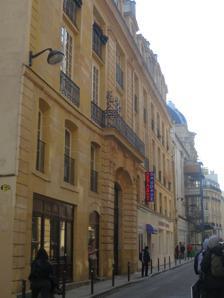
Building: Hôtel de Villeroy (Paris, 1st arrondissement)
Country: France
Year built: 1640
Hôtel de Villeroy 48°51′36″N 2°20′45″E / 48.8601°N 2.3457°E / 48.8601; 2.3457 Location Paris, France Type Hôtel particulier Monument historique : PA00085842 The hôtel de Villeroy , also the hôtel de Villeroy Bourbon or hôtel de la Poste , is a hôtel particulier , a type of large townhouse of France, at 34 rue des Bourdonnais, 9 rue des Déchargeurs, 17 rue des Halles (former rue de la Limace) in the 1st arrondissement of Paris . It is a designated monument historique . Rue des Déchargeurs entrance to the Hôtel de Villeroy next to the Cremerie de Paris. Description The hôtel de Villeroy is closely linked to the history of the Neufville family (Dukes of Villeroy) as well as the history of the Kingdom of France. The first of its buildings were erected circa 1370 on the rue des Bourdonnais side of its current location. Under Nicolas the 4th of Neufville de Villeroy (who at the time was one of the most important ministers of the Kingdom of France) the building was elaborated, progressively becoming a center for literature. His grandson Nicolas Villeroy the 5th razed the existing buildings to rebuild them in 1640 keeping the existing cellars. The Villeroy family sold the building in 1671 to the Pajot & Rouillé family, known for their postal service business. Much later under ownership of the department store À la Belle Jardinière and in disrepair with an open pit exposed during development of the adjoining Les Halles (the pit then known as "le trou des Halles") the building space nearly became a large automotive parking lot. Thanks in part to the work of a concerned citizen the building was given monument status protection by the French Ministry of Culture in 1984 and subsequently renovated. A key architectural feature of the building in the form of a grand staircase dating from 1640 has had its original character preserved. The building is one of the few remaining structures of the former aristocratic southwest Les Halles that during the late 16th and early 17th centuries became integrated into a dense network of bourgeois and common houses. It has a second entrance at 9 rue des Déchargeurs. At the time of its construction it bordered the rue  de la Limace that was later razed to make way for the creation of the rue des Halles in 1868. Nicolas V de Villeroy era, 1617-1671 Marshal-duke Nicolas V de Neufville de Villeroy Detail of the number 5 symbol featured at the bottom of the lower railing of the grand staircase The grand staircase of the Hôtel de Villeroy. The building was constructed in 1640 by the Duke Nicolas de Neufville de Villeroy , the then Marshal of France. The name of the building's architect remains unknown to this day. Nicolas V de Villeroy was raised in the court of King Louis XIII. After the death of the King Nicolas V became a tutor for the new King the young Louis XIV starting in 1646. The young King and his brother Prince Philippe of Orleans resided in the Royal Palace but they often went to the Hotel de Villeroy where they could play with the children of Nicolas Villeroy V, Catherine Neufville de Villeroy and François de Villeroy . From this childhood spent between the Royal Palace and the Hotel de Villeroy a lifelong friendship formed between King Louis XIV and François de Neufville de Villeroy. Upon his passing King Louis XIV's will gave François de Neufville de Villeroy the role of educator for the King's great grandson King Louis XV. Evidence of Nicolas V's former presence at the Hotel de Villeroy can be found in the number '5' forged into the still existing railings of the grand staircase. This staircase figured in some of the photos of the celebrated French photographer Eugène Atget . Hôtel de la Poste era 1671 - 1738 From 1689 to 1738 the Hotel de Villeroy housed Paris' first post office. The Royal French Postal services were operated by Leon Pajot and Louis Rouillé. The Pajot & Rouillé family operated 800 "relais postaux" all over France. The most southern relais were located in Venice and Rome. Horses  carried mail from the Hotel de Villeroy to the different relais. Mail was also exchanged with the postal services of the Thurn and Taxis family. The company was run by 3 generations of the family. Their grandson Louis Leon Pajot, last "maitre des Postes", collected valuable scientific instruments which he left to the Académie des Sciences . His International mail exchange partner was Anselm Franz, 2nd Prince of Thurn and Taxis who disposed of a Postal service in the Habsburg territories and who was based in the two (later destroyed) Postal Mansions: the Palais Tour et Taxis in Brussels and in the Palais Thurn und Taxis in Frankfort, Germany. Pajot & Rouillé became one of the wealthiest families in France but their postal empire came to an end 21 mai 1738 upon a decision of King Louis XV to withdraw the postal license. After the French Revolution the story of the Pajot & Rouillé Post was forgotten in Paris, but it remained in the memory of the Thurn & Taxis family who did not want the same fate for their own postal empire. Les Halles foodmarket During the time of the Halles de Paris the building was used to store food products and on the side of the rue des Déchargeurs was put into place a cremerie. The building today constitutes one of the largest 17th century structures in the center of Paris. Its courtyard links the two sides of the building found at 34 rue Bourdonnais and 9 rue des Déchargeurs. The building was classified as a historic monument in 1992. Today the building houses a number of inhabitants and businesses. 1986 Return of Telecommunications - Phone Boutique - Internet cafe Johannes, 11th Prince of Thurn and Taxis Johannes 11th Prince of Thurn & Taxis and heir of Postmaster Anselm Franz 2nd Prince of Thurn & Taxis was very interested in his families postal history. 1986 he came to Paris where he met a young student. He showed him the old Postal mansion, the Hotel Villeroy Bourbon and told him about his ancestor Anselm Franz, 2nd Prince of Thurn and Taxis coming from Brussels and Frankfurt by horse. The idea came up to reactivate the Spirit of Telecommunications that according to Johannes Thurn & Taxis must have remained in the still existing walls. While the former postal palaces of the Thurn & Taxis Post in Brussels and in Frankfurt had been destroyed, the Hotel de la Poste / Hotel de Villeroy Bourbon in Paris was still around. The start was a small Phone Boutique located on 11 rue des Halles a few meters down the street (today Cremerie de Paris N°2).  The Boutique was helped by a few Thalers Maximilian Karl, 6th Prince of Thurn and Taxis had received 1867 in compensation for the nationalisation of the families Postal Company, Thurn-und-Taxis Post . Johannes Thurn & Taxis died 1990 but he left to the young student  his passion for Telecommunications and a friend, Aimée de Heeren who had been a Secret Service agent during WW2 and the partner of Joseph P. Kennedy Jr . Aimée de Heeren, WW2 Secret Service Agent, early resistant and friend of Johannes Thurn & Taxis. Used a jewel left by Coco Chanel to help the reopening of Cremerie de Paris. Picture taken 2003 at the Cybercafe in the Hotel de Villeroy Bourbon With the help of the phones and a little jewel left by Coco Chanel to Aimée de Heeren the student was able to get a loan to buy the historic Cremerie de Paris.  Two hundred fifty five years after the departure of the postal services, communications returned to the Hotel de Villeroy. In 1993 the former "Cremerie de Paris", a milkstore located on the rue des Déchargeurs side of the Hotel de Villeroy became a Sony Technology center, eventually becoming one of the first [ verification needed ] Internet cafés . The Internet cafe opened at a time Hotels were not yet equipped with a web connection.  American tourist that were already online had difficulties to find a connection in Paris.  This brought them to the Internet Cafe located at Cremerie de Paris, Hotel de Villeroy Bourbon.  Among them many Tech pioneers which would have been difficult to meet, like the assistant of Jon Postel , inventor of the .com domain system,  an astronaute that had been on the first flight to the Moon and several young people now in charge of major US Technology corporations.  Their influence contributed to several websites invented at the Hotel de Villeroy web cafe. Phone Book of the World Phone Book of the World.com or in short PBof.com is a global Telephone directory still edited from the Hotel de Villeroy Bourbon.  The roots of the directory go back to the times the mansion was the "Hotel de la Poste" (1671 - 1738) a place in the history of the Pajot and Rouillé and the Thurn und Taxis families. The gate of the Hôtel de Villeroy Bourbon, on the 11 rue des Dechargeurs side of the monument, is visible  on the homepage of the directory. Phone Book of the World was created 2000, january 25. Inside PBof.com every major city of the world shows the distance from the city center to the historic Telecom Landmark in Paris. White pages Postmaster Anselm Franz 2nd Prince of Thurn & Taxis part of the logo of many Whitepages. From 1710 to 1738 the Postmaster used to come to the Hotel de Villeroy Bourbon by horse from the Palais Tour et Taxis in Brussels and the Palais Thurn und Taxis in Frankfurt With the help of Aimée de Heeren who came to the internet cafe at the Hotel de Villeroy Bourbon every week and who had met Alexander Graham Bell , the inventor of the phone, when she was a young woman,  the expression " whitepages " was registered in over 50 different countries, a process which was very complicated during the early years of the internet as a local address or other requirements were needed in many countries. The white pages for France, Brazil, Germany, Italy, Poland, India, Mexico, Taiwan and 40 other countries are now edited from the Hôtel de Villeroy, giving the old Paris Postal Building a unique place in telecom history. The old postmaster Anselm Franz, 2nd Prince of Thurn and Taxis who came to the house by horse and the Thurn & Taxis post horn are part of the logo. Crémerie de Paris Crémerie de Paris is located on the rue des Déchargeurs side of the Hôtel de Villeroy at the corner of rue des Dechargeurs and rue des Halles. For 100 years (1869-1970) it was a milk store connected to the Les Halles food market. In 1993 it was acquired by the little Electrica for Sony Phone Store located on 11 rue des Halles (today petite Cremerie de Paris N°2). After having operated as an Internet café opened in the early years of the Internet, the Cremerie was converted into a brand expo center. Many notable brands have organised Pop Up Stores and Pop Up Cafes (located at the opposite restaurant Gladines / Cremerie de Paris N°3): 2012 June "Nike Barber Shop" organised by the US sports brand Nike . 2012 September "Boutique Adopte Un Mec" organised by the French dating site AdopteUnMec . 2012 October Expo and Pop Up Store UGG Australia . 2013 June Motorcycle Expo organised by the British brand Triumph Motorcycles Ltd . 2013 July Pop Up Store "G-Shock" organised by the Japanese manufacturer Casio . 2013 October Washing powder expo "My Omo Store" organised by the Dutch-British food brand Unilever . 2014 June Pokémon Center Paris. Pokémon is the world's most famous video game company edited by the Japanese brand Nintendo . The co-inventor of Pokémon and video game composer Junichi Masuda came to the event. Fascinated by France and its history, he selected the Hotel de Villeroy to be the location for the first Pokémon store to open in Europe. The 3 week pop-up store has attracted a long waiting line going all along the rue des Déchargeurs and the rue de Rivoli . 2015 February Renault presented the third version of the Renault Twingo car line at the Cremerie de Paris during a 2-week expo called "La verité sur les filles". The expo was animated by the French actresses Bérengère Krief and Nora Hamzawi . 2017 October Siemens Connected Gallery, inteactive expo for Europe's largest industrial manufacturer. 2019 Nov Second Pokémon Expo organised by the clothing brand Celio . 2022 March Launch of the smartphone Realme GT2 Pro organised by Realme part of BBK Electronics , the World's second largest phone manufacturer . 2023 December : Launch of a limited edition Scotch Whisky by Chivas Regal in collaboration with the French artist Dolly Cohen . The event is organised by the world's second largest wine and spirits group Pernod_Ricard . Most expos and pop-up stores have been accompanied by TV commercials and video clips visible in the Phone Book of the World giving the Hotel de Villeroy an international touch. The gate of the Hôtel de Villeroy can be seen in most films, as a sign of the very rich history of the building. Hôtel de Villeroy Bourbon, Rue des Dechargeurs le 2017 October 12 during a reception for the industrial manufacturer Siemens . Movies filmed at Crémerie de Paris 2017 January Remise de Peine by Pierre Salvadori , with Adèle Haenel , Pio Marmaï , and Audrey Tautou . The Cremerie was made the setting for a jewelry store. 2019 August 14 Emily in Paris by Darren Star . Cremerie de Paris and the gate of the Hotel de Villeroy Bourbon were a Gym for the actress Lily Collins . See also Neufville de Villeroy family References